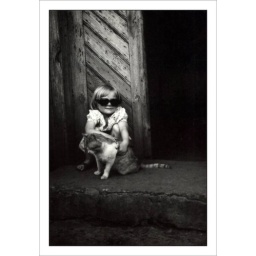
Once upon a time there was a little girl named Asia and a cat called Alfons :)